Brian Bonsor

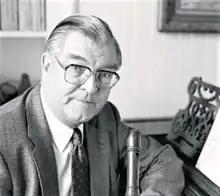
Brian Bonsor

James Brian Bonsor (21 August 192622 February 2011) was a Scottish-born composer and teacher specialising in the recorder.